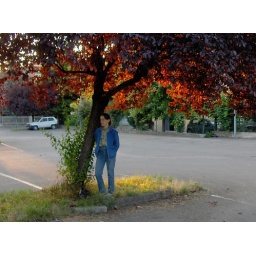
Me near a lonely tree with the sunset light filtering through its red leaves. Reggio Emilia, Italy.